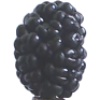
Label: Mulberry 1